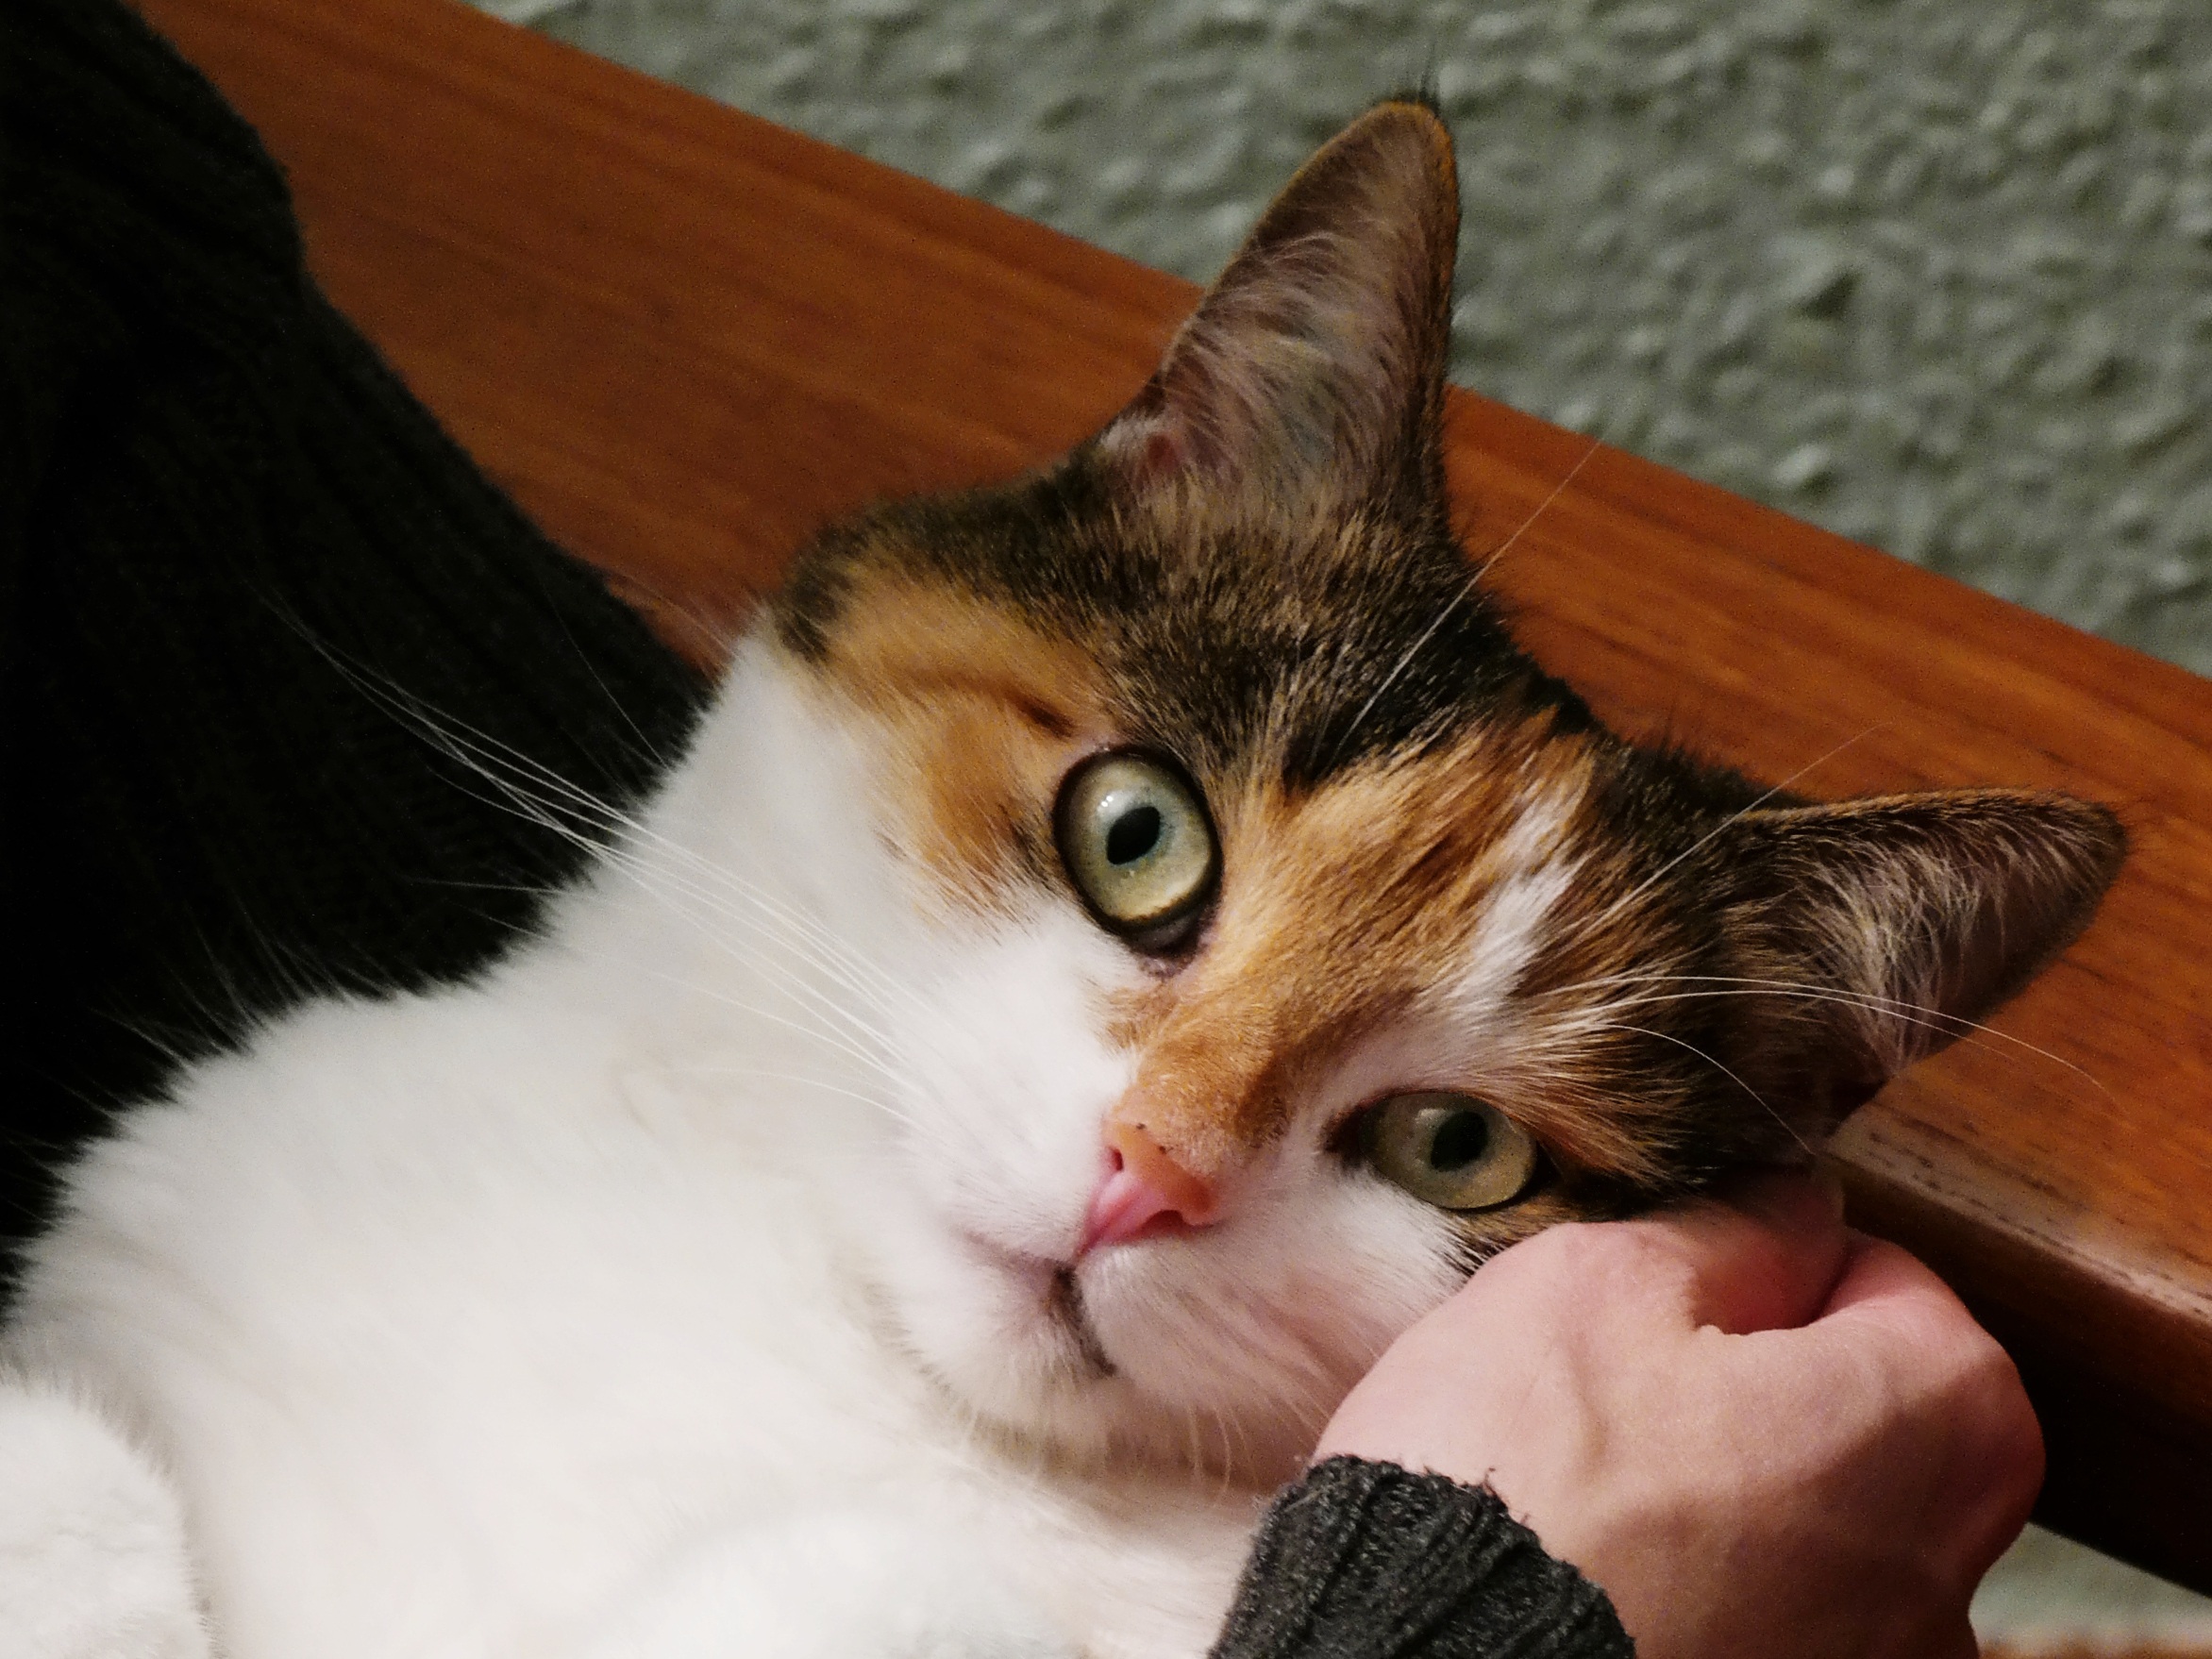
animal, pet, portrait, kitten, cat, mammal, close, security, face, nose, eyes, whiskers, adidas, head, skin, vertebrate, trust, mieze, attention, domestic cat, animal portrait, lucky cat, vigilant, spoiled, small to medium sized cats, cat like mammal, domestic short haired cat